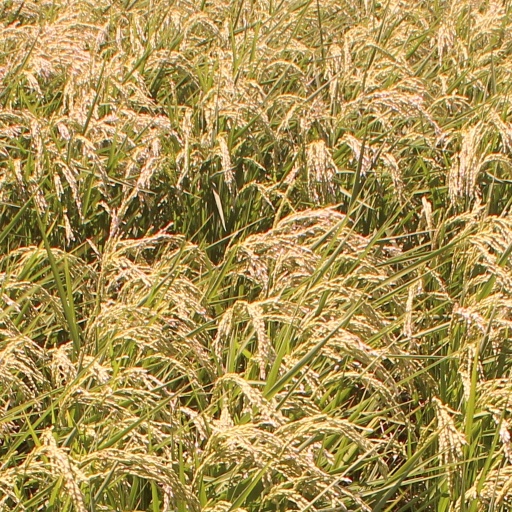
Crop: rice